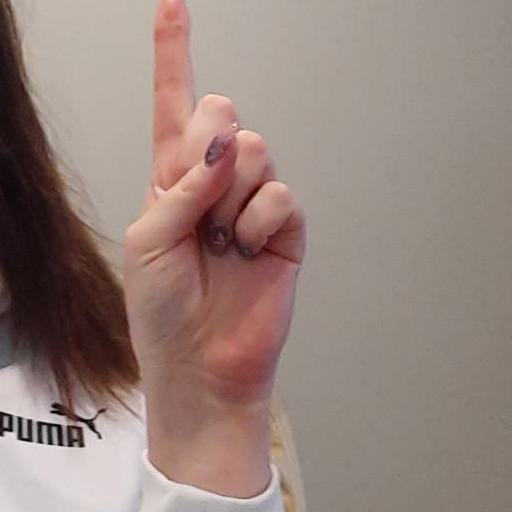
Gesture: one